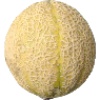
Label: Cantaloupe 2